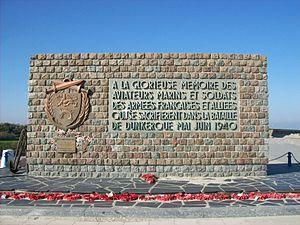
La bataille de Dunkerque est le nom donné à l'évacuation de Dunkerque de l'armée britannique effectuée du 21 mai au 4 juin 1940 avec l'appui de l'armée française contre l'armée allemande. En tout, 338 226 hommes, comprenant environ 120 000 soldats français et belges, seront évacués vers le Royaume-Uni.